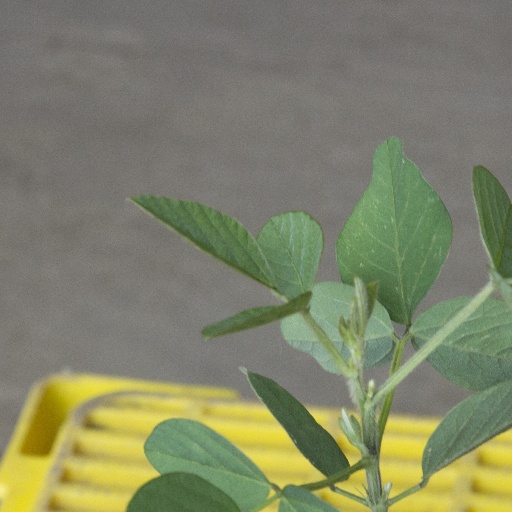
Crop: soybean